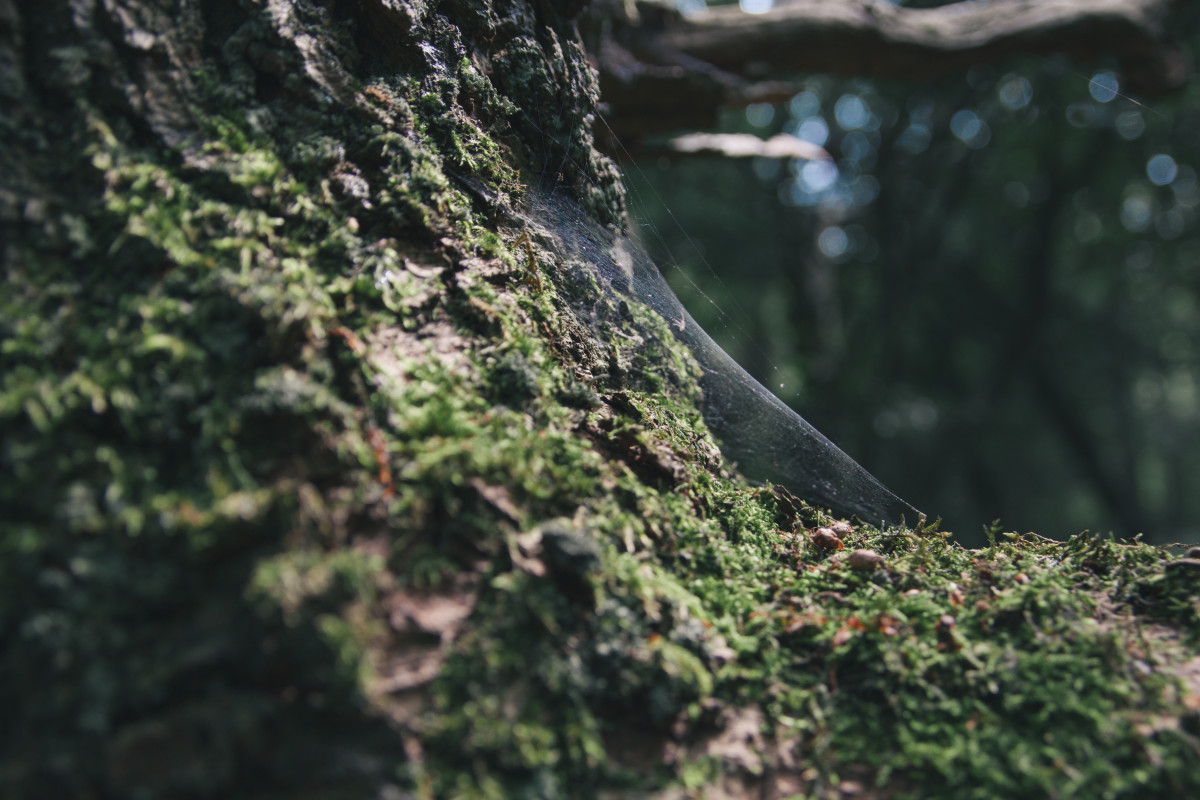
Tags: nature, forest, rock, wilderness, branch, sunlight, leaf, flower, moss, spiderweb, bark, gloom, wildlife, stream, green, jungle, autumn, terrain, flora, rainforest, woodland, habitat